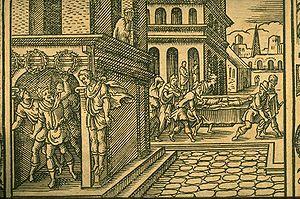
Iphis et Anaxarété. Gravure de Virgil Solis pour les Métamorphoses d'Ovide, livre XIV, 698-764. Francfort 1581, fol. 186 r., image 14.
Dans la mythologie grecque, Anaxarète est une jeune fille ayant refusé son amour à Iphis, jeune homme chypriote.